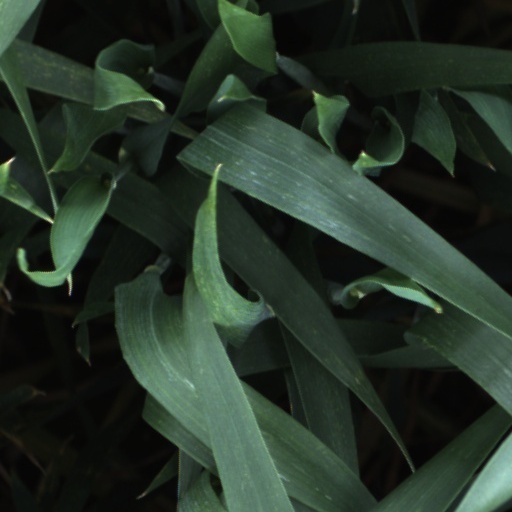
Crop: wheat